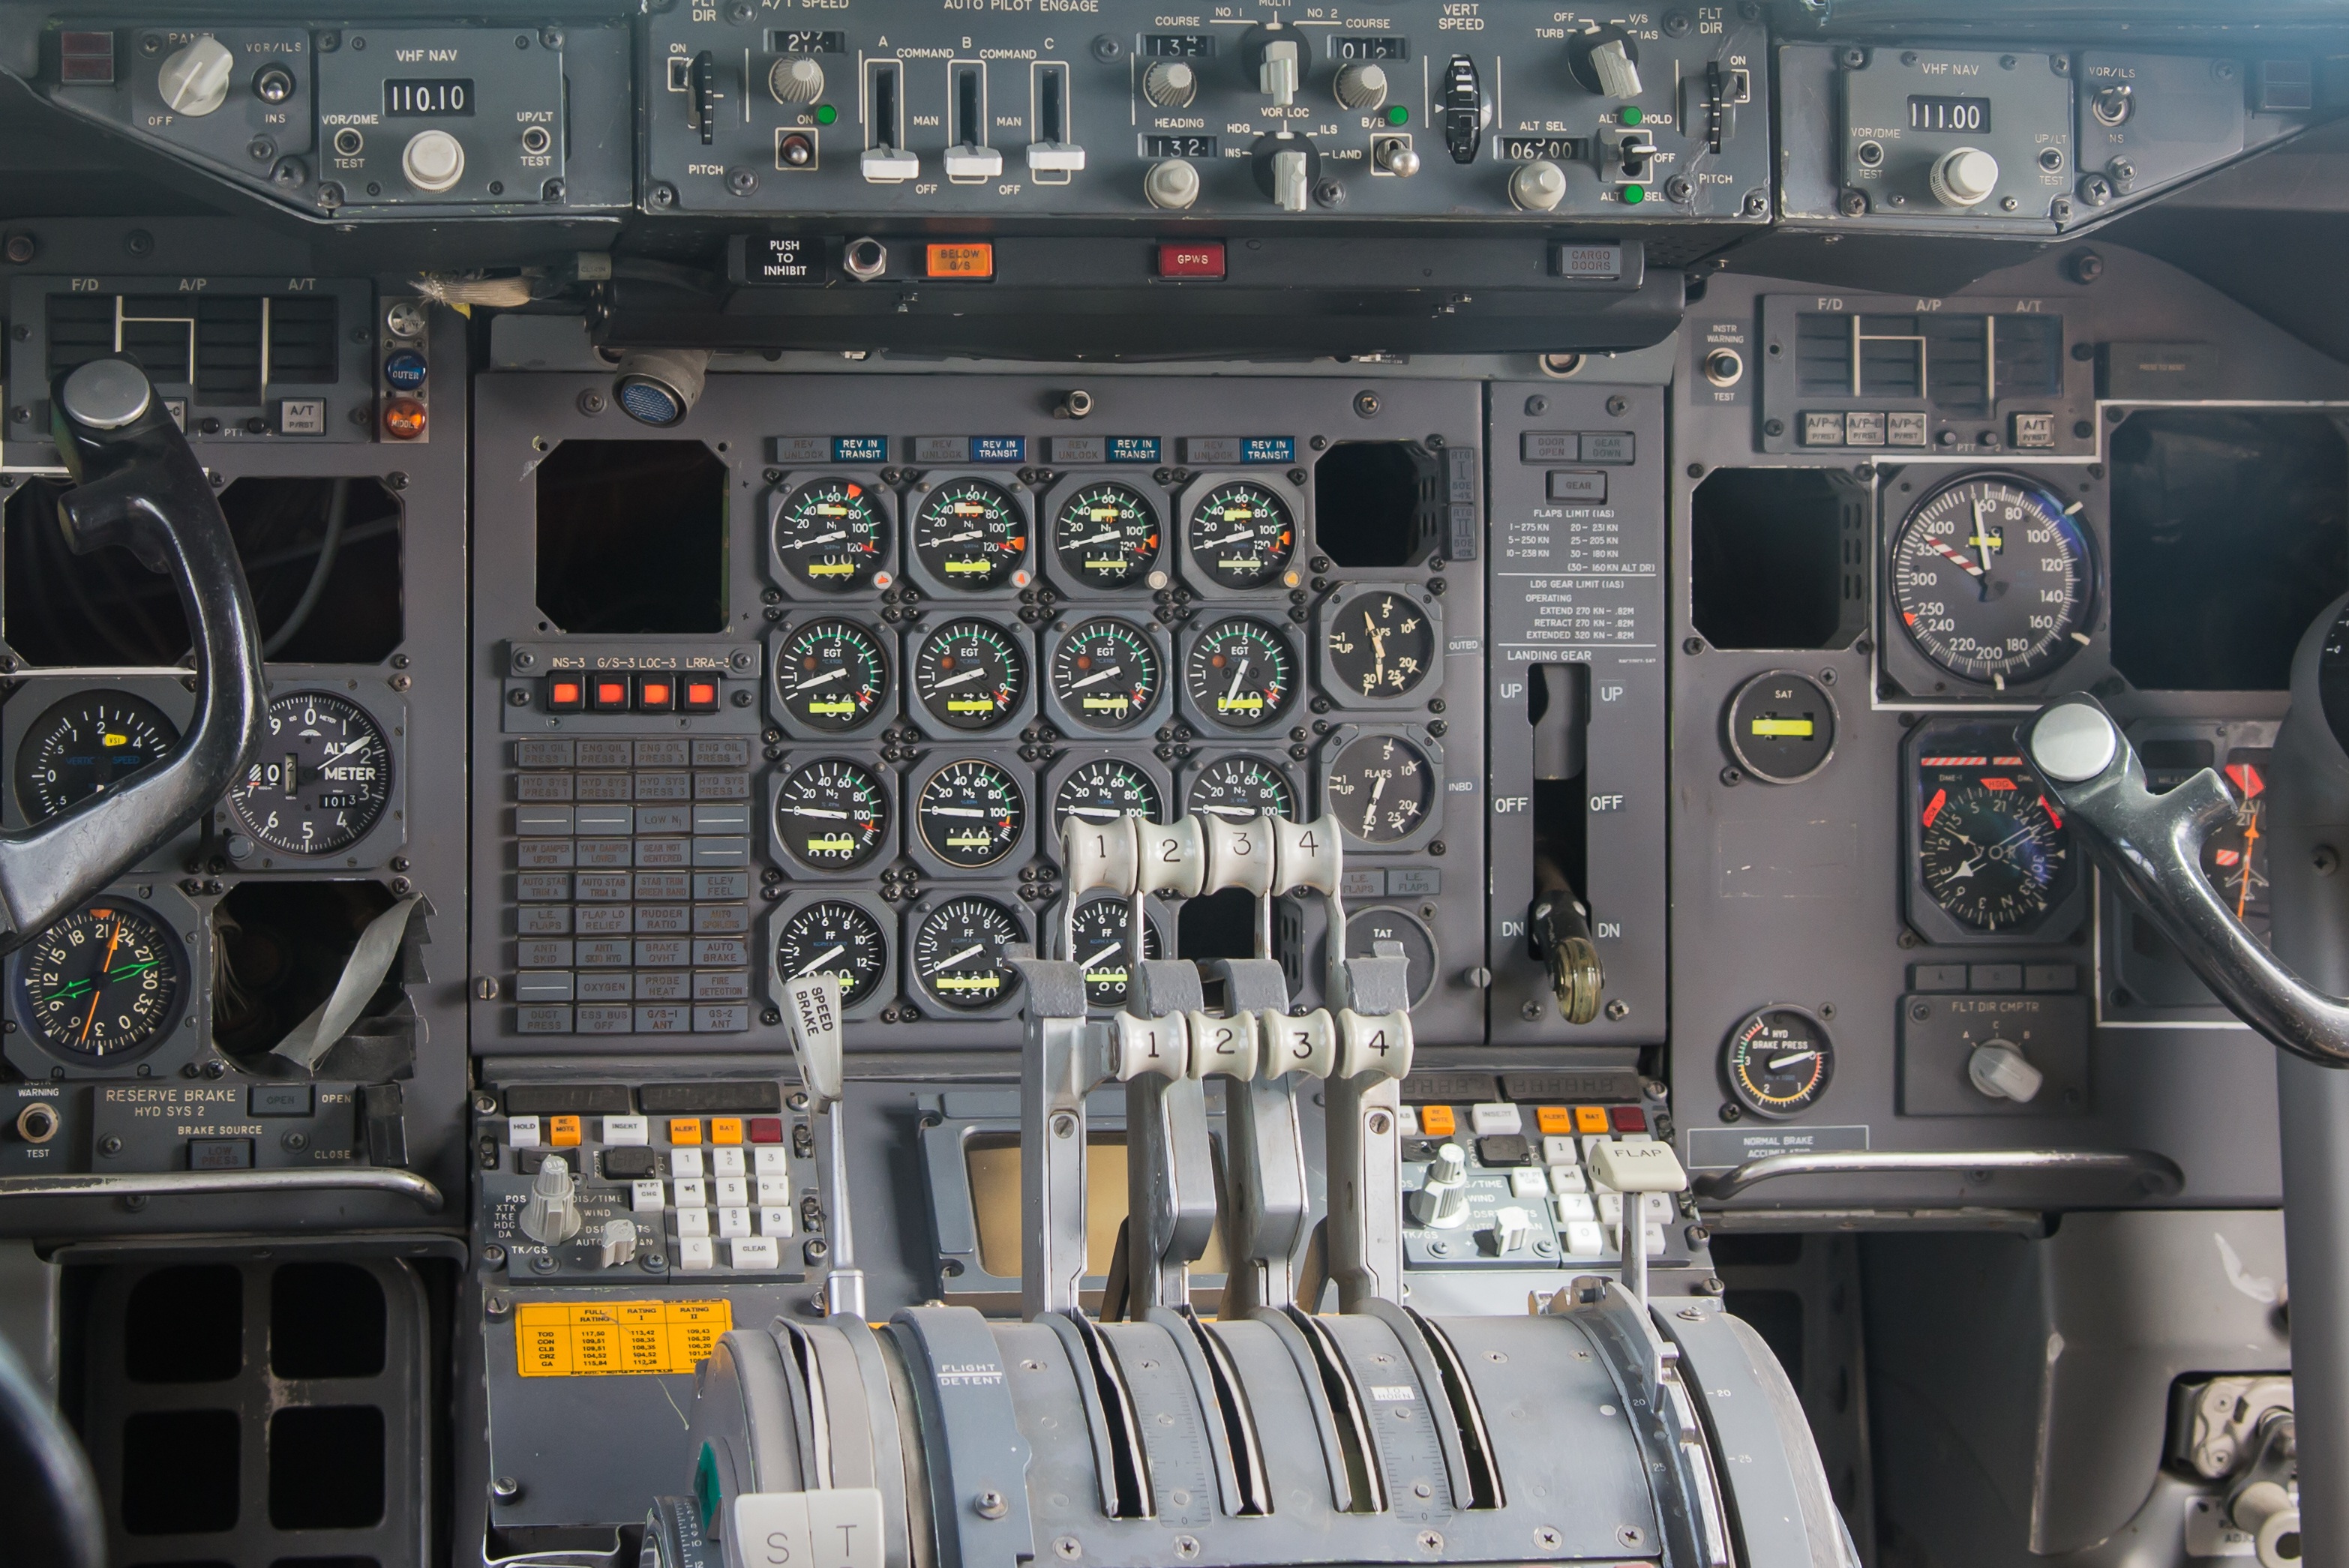
technology, traffic, interior, fly, airplane, aircraft, vehicle, airline, aviation, show, machine, professional, cockpit, switch, airliner, instruments, buttons, lever, fittings, boost, measuring instruments, thrust lever, aircraft cabin